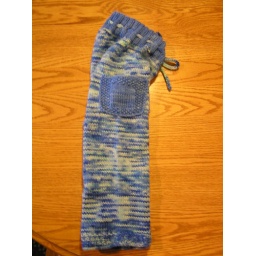
under the sea berries field of grass and gingerbread house 029